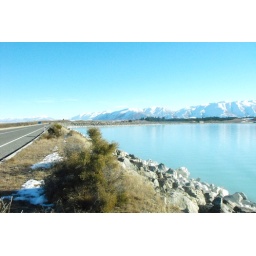
This time the rocks are being interrupted and un-beautfied by that disgusting road as well as the frumpy mountains and oozy lake